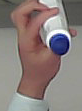
Product: dove_spray